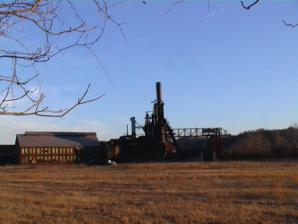
Building: Carrie Furnace
Country: United States of America
Year built: 1884
United States historic place Carrie Blast Furnace Number 6 and 7 U.S. National Register of Historic Places U.S. National Historic Landmark District Pittsburgh Landmark – PHLF Carrie Furnace Show map of Pennsylvania Show map of the United States Location Northern side of the Monongahela River 0.5 miles west of the Rankin Bridge in Munhall , Rankin , and Swissvale Coordinates 40°24′47.09″N 79°53′24.28″W / 40.4130806°N 79.8900778°W / 40.4130806; -79.8900778 Area 168 acres (68 ha) Built 1884 NRHP reference No. 06001070 Significant dates Added to NRHP September 20, 2006 Designated NHLD September 20, 2006 Designated PHLF 1989 Carrie Furnace is a former blast furnace located along the Monongahela River in the Pittsburgh area industrial town of Swissvale, Pennsylvania , and it had formed a part of the Homestead Steel Works . The Carrie Furnaces were built in 1884 and they operated until 1982. During its peak, the site produced 1,000 to 1,250 tons of iron per day. All that is left of the site are furnaces #6 and #7, which operated from 1907 to 1978, and its hot metal bridge (not to be confused with the Hot Metal Bridge farther downstream). The furnaces, designated a National Historic Landmark in 2006, are among the only pre-World War II 20th century blast furnaces to survive. The site is currently managed by the nonprofit Rivers of Steel Heritage Corporation , which conducts tours and other programs from May through October. Location: Size: Features: Owner: Current Use Past Use: Contaminants: Total Actual Cost Allegheny County, PA 168 Acres Large Parcel, Flat Land, and Riverfront Location Allegheny County Vacant Land Blast furnace PCBs, Sulfates $70–$100 million to convert Carrie Furnace #6 & #7 into a Steel Heritage Museum and Allegheny County has projected that the environmental clean-up would cost between $3–$5 million History, topography, and environmental concerns The timeline below portrays the history of Carrie Furnace. Carrie Furnace is located along the Monongahela River , with 135 acres located on the north bank of the river and 33 acres on the south bank. The site, however, is not readily accessible as it is enclosed by railroad tracks. The surrounding areas include Braddock, Rankin, Swissvale , Whitaker, and Munhall . After the Park Corporation purchased the site from U.S. Steel in 1988, both parties agreed to address the environmental concerns. In 2005, Allegheny County purchased the land from Park Corps. for $5.75 million. Underground fuel storage tanks were removed in 1994 along with two above ground fuel storage units. In addition, asbestos from the buildings was removed. The soil was contaminated with PCBs and sulfates . Environmental assessment of the site has been conducted in two phases. The first phase was completed in 2007 and the second is currently underway. 1881 –  Carrie Furnace is built 1892 – Homestead Strike 1898 –  Site purchased by Andrew Carnegie 1901 –  Incorporated into U.S. Steel 1978 –  Shutdown 1988 –  Sold to Park Corporation 2005 –  Sold to Allegheny County for $5.75 million 2006 –  Furnaces 6 and 7 were designated a National Historic Landmark Monongahela River and Pinkerton's Landing Bridge in foreground A View on the Hot Blast Stoves Blast Furnace #7, surrounded by ancillary structures left in a state of arrested decay Future development Partners in the redevelopment of Carrie Furnace include Allegheny County, several nearby municipalities, and the Steel Industry Heritage Corporation. These organizations seek to preserve the remaining industrial structures while utilizing the site for economic development.  The redevelopment plan is mixed-use as it contains plans for commercial and residential development, as well as light industrial manufacturing. Housing, office buildings, a hotel, a conference center, transportation center, and a museum are included in the plan. For example, the hot metal rail bridge that connected Carrie Furnace to Homestead Works is to be converted into an automobile bridge, which will allow access to the site. The bridge also connects the site to The Waterfront – a retail development across the Monongahela River. Additionally, the Rivers of Steel Heritage Corp. is working with Allegheny County on establishing a museum about the history of steel centered on the two blast furnaces still standing on the site. See also Carrie Furnace Hot Metal Bridge References